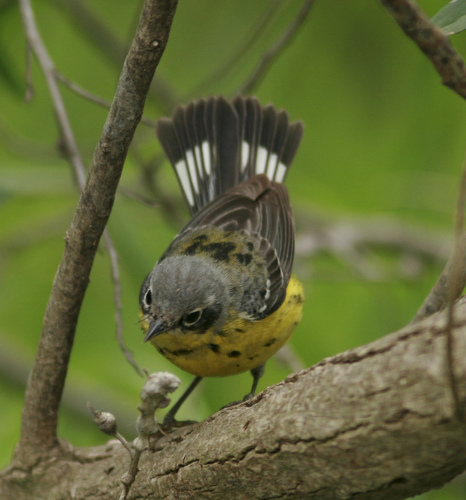
this inquisitive looking bird has a yellow breast with black spots and a dark brown back. its tail is dark brown with a stripe of white along its length.
this is a bird with a yellow belly and a grey head.
the bird has a yellow belly and breast area, but has black patches on it's throat and nape.
this bird has a yellow belly and breast with a gray crown and white wingbar.
this is a grey headed small bird, with a white eyering and a bright yellow and black spotted throat and belly.
this bird has a yellow belly with brown wings and back, and white on the tail.
the bird has striped outer retrices, a yellow spotted belly and a grey crown.
this bird has a black-speckled yellow breast and belly, with dark brown wings.
this small bird has a yellow throat and belly with a grey bill and crown.
this bird has wings that are black and has a yellow belly
Species: Magnolia Warbler